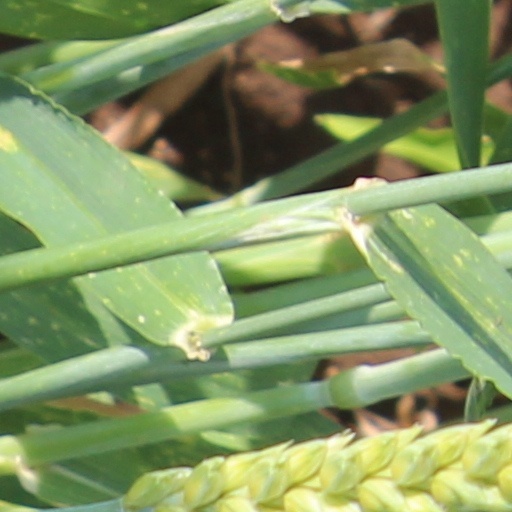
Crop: wheat